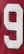
Number: 9